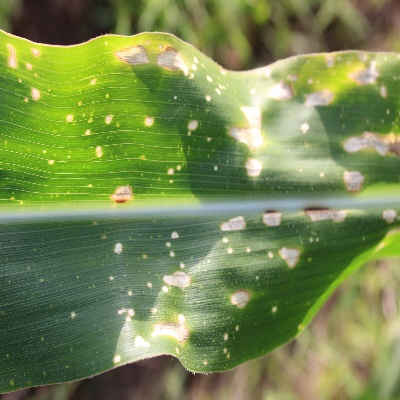
Crop: Maize
Condition: leaf blight